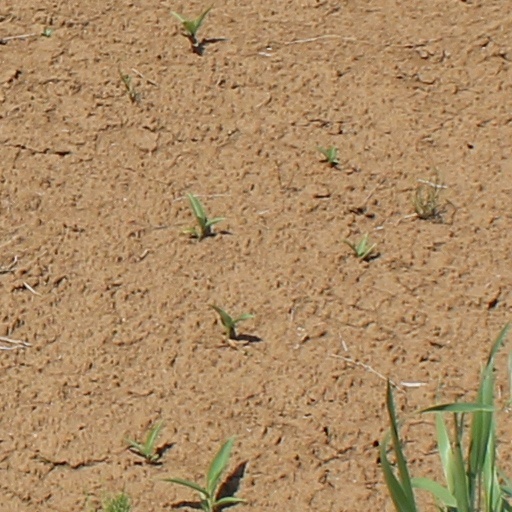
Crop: wheat